History of the Episcopal Church (United States)

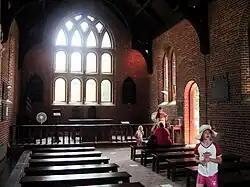
Interior of the First Church in Jamestown, Virginia

The Church of England in the American colonies began with the founding of Jamestown, Virginia, in 1607 under the charter of the Virginia Company of London. It grew slowly throughout the colonies along the east coast becoming the established church in Virginia in 1609, the lower four counties of New York in 1693, Maryland in 1702, South Carolina in 1706, North Carolina in 1730, and Georgia in 1758. By 1700, the Church of England's greatest strength was in Virginia and Maryland.